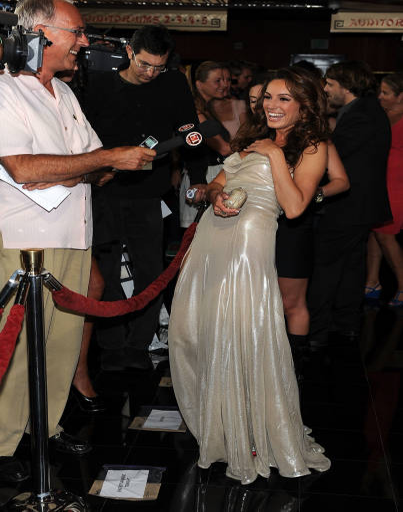
actor arrives at the premiere .